B. V. S. Parsi High School

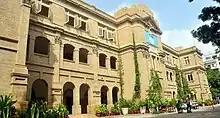
Bai Virbaiji Soparivala Parsi School

In 1875, Parsi Virbaiji Soparivala School became Bai Virbaiji Soparivala Parsi High School and H. E. Sir Robert Temple, Governor of Bombay, visited the BVS. In 1877, Seth Shahpurji was awarded the "Certificate of Loyalty" by Queen Victoria for his services in the field of education and social sector. In 1904, the construction of the present building started, and, in 1906, BVS shifted to the new building at Victoria Road (now Abdullah Haroon Road). BVS was designed by Moses Somake, the Jewish architect who is perhaps the first known architect of many Karachi buildings.